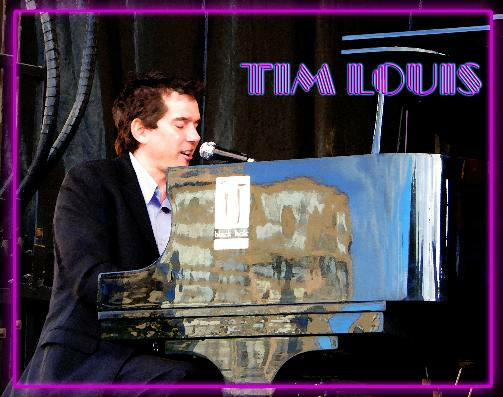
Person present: Yes